Kahoku, Ishikawa

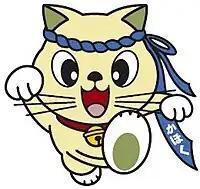
Nyantaro, the city's mascot

Kahoku's mascot is , a 5-year-old cat. His birthday is 28 May. He ends his sentences with the Japanese onomatopoeia for "meow".